Italian Riviera

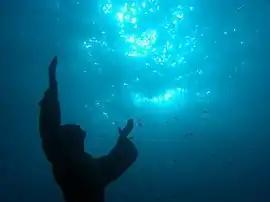
Christ of the Abyss at San Fruttuoso Abbey, Camogli

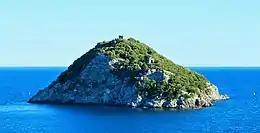
Isola di Bergeggi

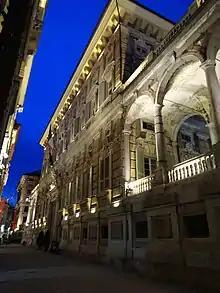
Palazzo Doria Tursi part of the World Heritage Site.

The Italian Riviera or Ligurian Riviera is the narrow coastal strip in Italy which lies between the Ligurian Sea and the mountain chain formed by the Maritime Alps and the Apennines. Longitudinally it extends from the border with France and the French Riviera (or ) near Ventimiglia (a former customs post) eastwards to Capo Corvo (also known as Punta Bianca) which marks the eastern end of the Gulf of La Spezia and is close to the regional border between Liguria and Tuscany. The Italian Riviera thus includes nearly all of the coastline of Liguria. Historically the "Riviera" extended further to the west, through what is now French territory as far as Marseille.